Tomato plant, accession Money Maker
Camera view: bottom (45 deg); turntable rotation: 30 degrees
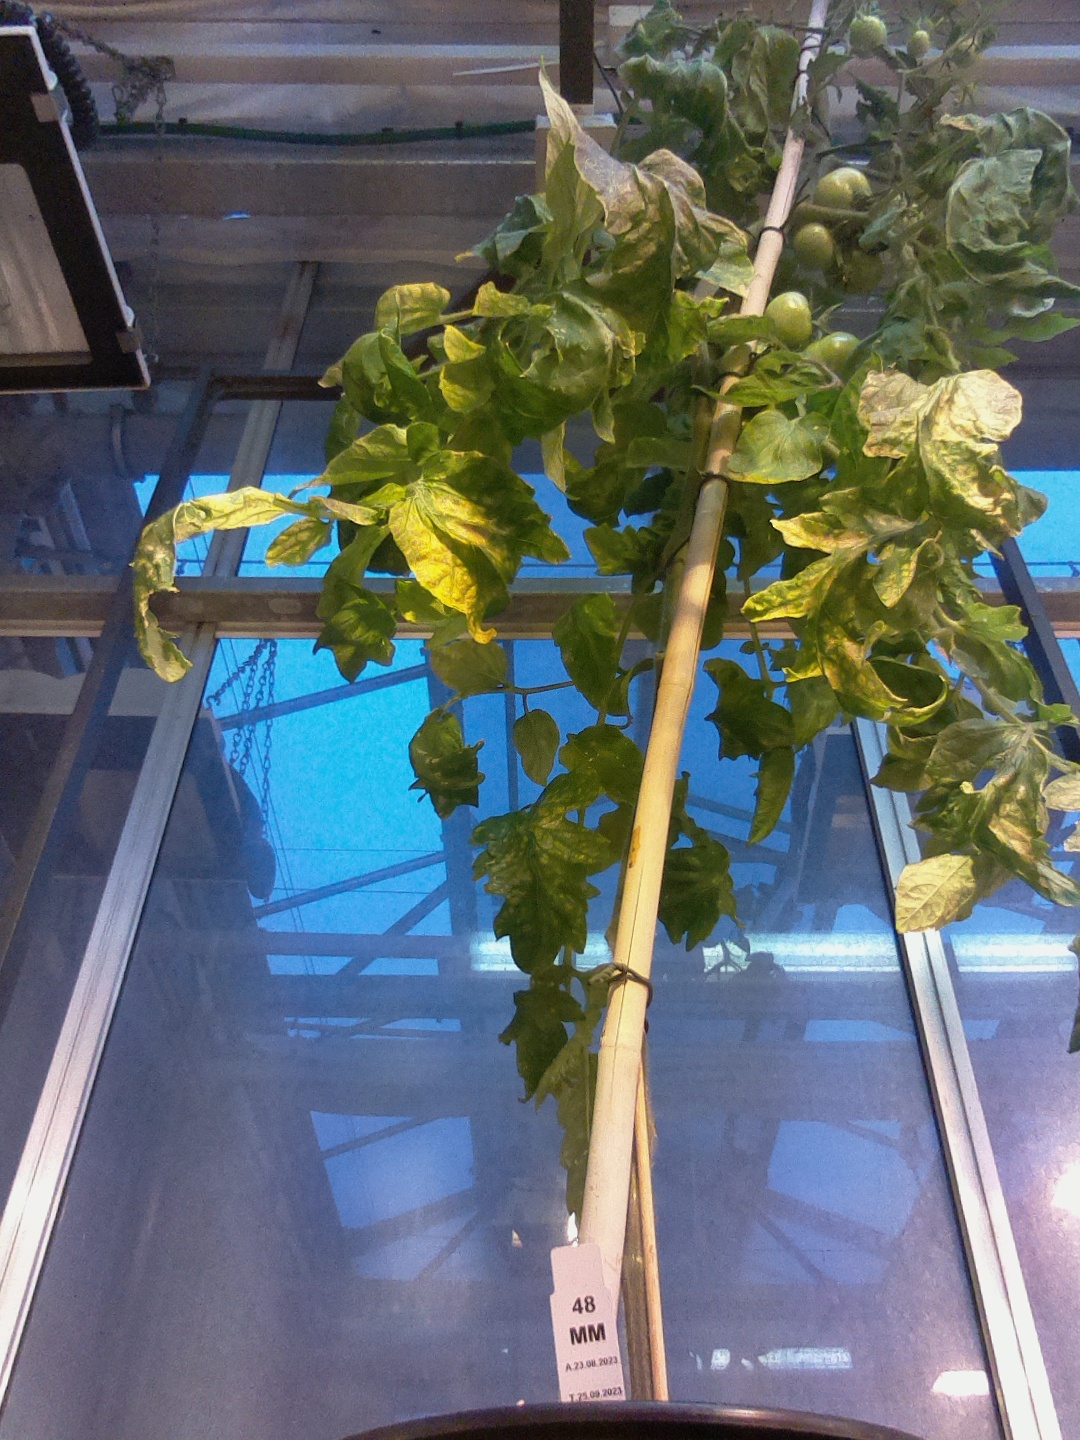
BBCH growth stage 77: 70%-80% of final fruit size